Isaac Franklin

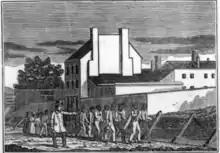
Franklin & Armfield headquarters, Alexandria. from a 1836 American Anti-Slavery Society broadside

In 1807, the eighteen-year-old Franklin was hired by his older brothers, James and John Franklin, to sail by flatboat from Gallatin to market at New Orleans via the Cumberland, Ohio, and Mississippi rivers. Although they ferried agricultural surplus, they primarily sold, purchased, and bartered enslaved peoples along the journey. The two older brothers frequently traveled to Maryland to purchase slaves, before returning to Tennessee and sailing downriver to sell them in the Mississippi Territory. After one such journey in early 1809, James Franklin Jr. had acquired bills of exchange worth several thousand dollars as payment for slaves, which required cashing at the Brown & Ives firm in Providence, Rhode Island. John and Isaac were sent east to acquire slaves and cash the bills. The two departed in August or September 1809, crossing the Great Appalachian Valley into southwestern Virginia, before continuing to Maryland. John stayed in Maryland, purchasing slaves in Baltimore or Alexandria, while Isaac proceeded by ship to Providence. He was unable to cash the bills of exchange, as Brown & Ives claimed that the account holders lacked the funds to pay the bills. Returning to Maryland, the two brought a small coffle of the enslaved through the six-hundred-mile journey to Tennessee. James and Isaac proceeded to sell the slaves in Natchez and New Orleans, but were unsuccessful in receiving payment for the outstanding bills of exchange, eventually selling them at a discount in Nashville.